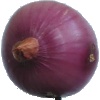
Label: Onion Red Peeled 1